Queer Campus Bangalore

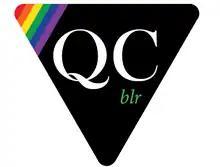
Queer Campus Logo designed by Dipanshu Shrivastav in 2014

Queer Campus Bangalore is a support group and safe space for queer youth in Bangalore, India. It is open to school, college, and university going youth in the city.